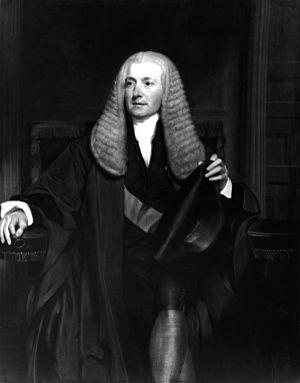
Charles Manners-Sutton, 1ᵉʳ vicomte Canterbury, né le 29 janvier 1780 et mort le 21 juillet 1845, est un homme politique britannique.